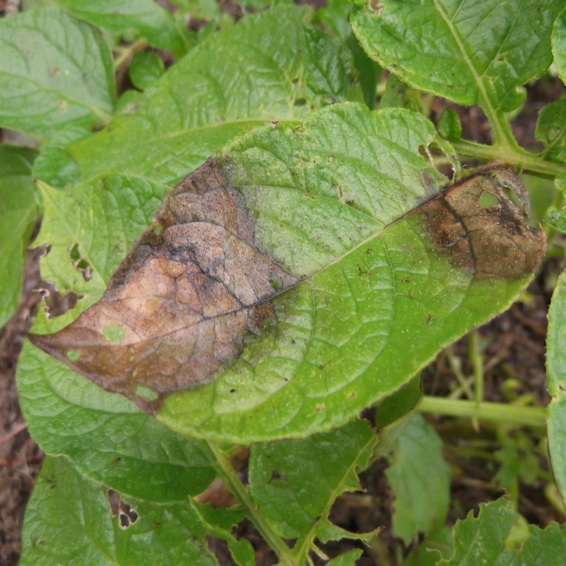
Labels: Potato leaf early blight